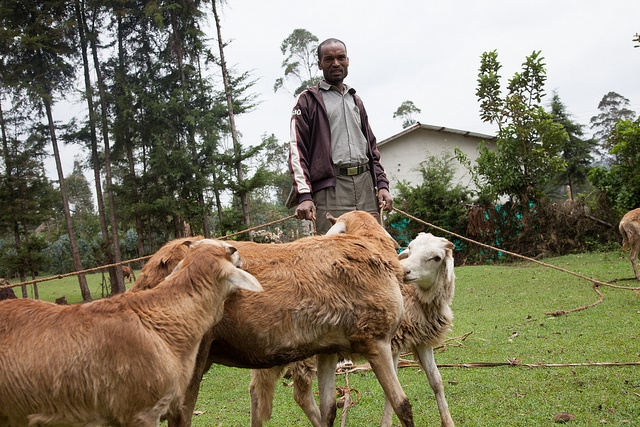
A man in a brown jacket stands near three goats in the grass.
A man standing near goats in a field.
a shepherd tending to his flock of sheep
A man standing next to a herd of sheep on a grass covered field.
some brown and white goats and a man on some grass